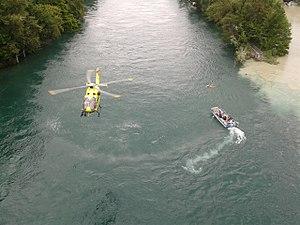
Des sauveteurs et des policiers à la recherche d’un noyé à la confluence du Rhône et de l’Arve, à Genève, Suisse. L’homme sera repêché dans une heure (peu avant 17h30). Les soins prodigués ne réussiront pas à le réanimer.
La police cantonale genevoise est active dans la république et canton de Genève. Sa devise est « protéger et servir ».